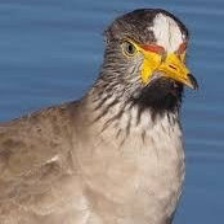
Species: WATTLED LAPWING
Scientific name: VANELLUS INDICUS